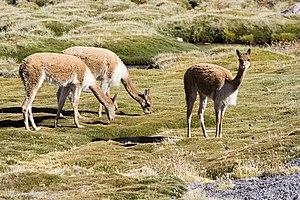
La vigogne est une espèce de mammifères d'Amérique du Sud qui vit sur les hauts plateaux de la cordillère des Andes. Tout comme l'alpaga, la vigogne appartient au genre Vicugna, au sein de la famille des camélidés. Une étude récente montre que, malgré quelques croisements, le lama, animal domestique, descend du guanaco, animal sauvage, alors que l'alpaga, animal domestique, descend de la vigogne, animal sauvage. La laine de sa toison particulièrement fine est utilisée pour fabriquer des vêtements de luxe.
La Lagune de los Pozuelos en Argentine, est un petit lac salé et endoréique se trouvant sur un haut-plateau totalement entouré de cordons montagneux, à plus ou moins 3 600 m d'altitude, dans la province de Jujuy. En 1981 on y a créé une réserve naturelle appelée le Monumento Natural Laguna de los Pozuelos.
L’Argentine, en forme longue la République argentine, est un pays d’Amérique du Sud partageant ses frontières avec le Chili à l’ouest, la Bolivie et le Paraguay au nord, le Brésil et l’Uruguay au nord-est, enfin l’océan Atlantique à l'est et au sud. Son territoire américain continental couvre une grande partie du Cône Sud.
La province de Jujuy est une province argentine, située dans le nord-ouest du pays, limitée à l'est et au sud par la province de Salta, à l'ouest par le Chili et au nord par la Bolivie. Sa capitale est San Salvador de Jujuy.